Jana Robbins

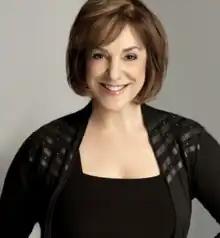

Jana Robbins, née Marsha Eisenberg, is a Tony, Olivier and Drama Desk Award-winning American producer, actress, director, teacher, and speaker. She has produced and won awards for her West End, Broadway and Off-Broadway productions.